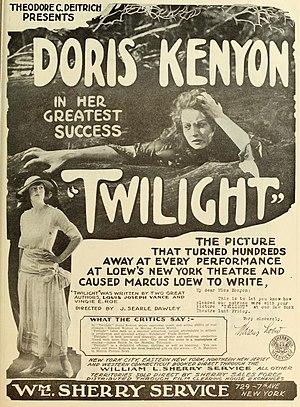
Doris Kenyon est une actrice et chanteuse américaine, née Margaret Doris Kenyon le 5 septembre 1897 à Syracuse, morte le 1ᵉʳ septembre 1979 à Beverly Hills.